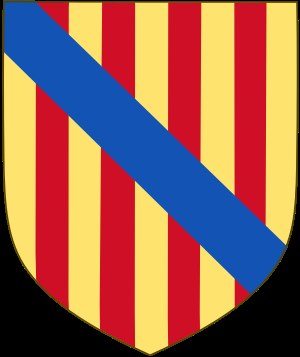
Jakob 2. af Mallorca
Mallorca-kongernes våbenskjold (blev kun brugt udenlands).
Jakob 2. var konge af Mallorca og herre af Montpellier fra 1276 til sin død. Han var den anden søn af Jakob 1. af Aragonien og dennes hustru Violant, datter af Andreas 2. af Ungarn. Efter traktaten i Perpignan 1279 var han den Aragonske Krones vasal.